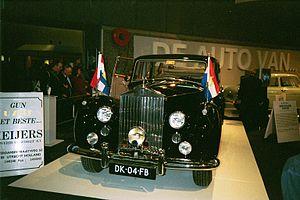
Rolls-Royce Limited était un constructeur automobile fondé en 1904 et un constructeur de moteurs d'avions à partir de 1914. L'entreprise est nationalisée en 1971, séparée en deux entités en 1973, la division automobile redevient alors privée sous le nom de Rolls-Royce Motors, et la division aéronautique, devenue Rolls-Royce plc, reste propriété de l'État, jusqu’à être elle-même privatisée en 1987.